Chris Pavlo

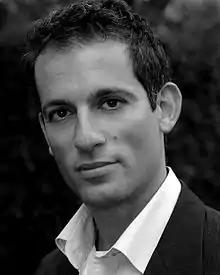
Pavlo in 2010 publicity shot

Chris Pavlo (born Christopher Paul, 6 June) is a producer, writer and actor. He is co-founder and executive producer of The Podcast Company UK Ltd. and director of Soho Showreels